British Rail Class 90

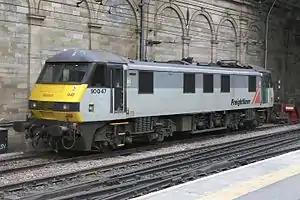
Freightliner Class 90 at in 2016

The British Rail Class 90 is a type of electric locomotive. They were built for mixed-traffic duties, operating from overhead lines and producing . They weigh 84.5tonnes and can typically achieve a top speed of .